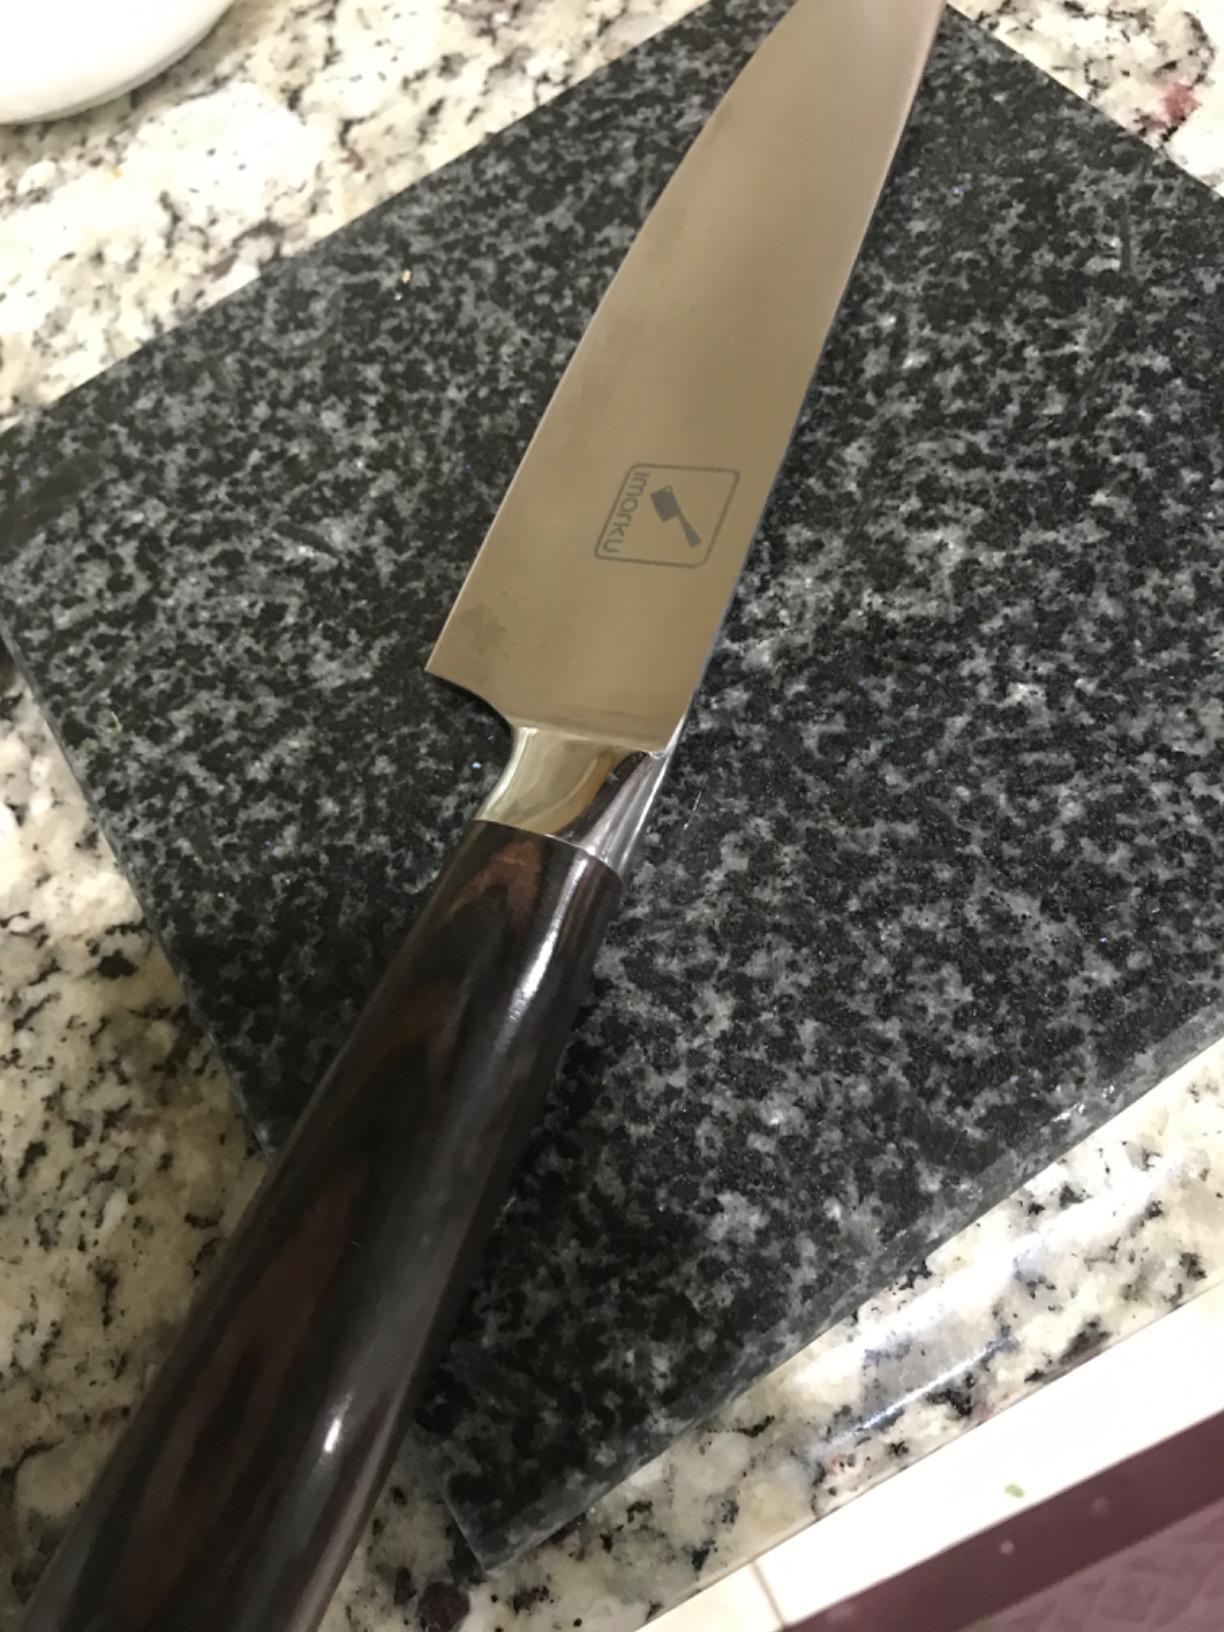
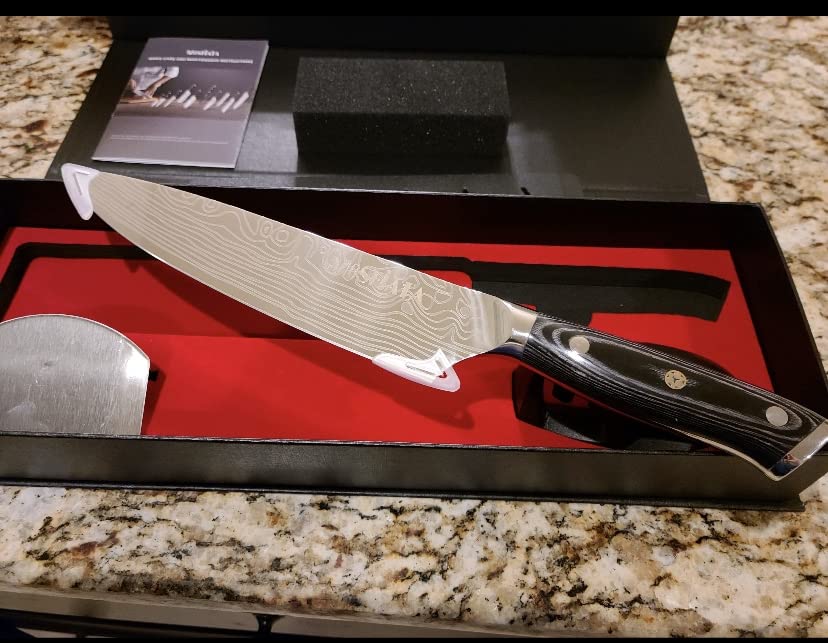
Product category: items_knife
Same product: no